Niki Lauda

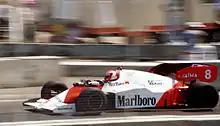
Five years after his first retirement, Lauda won his third title driving a McLaren MP4/2.

Joining Parmalat-sponsored Brabham-Alfa Romeo in 1978 for a $1 million salary, Lauda endured two unsuccessful seasons, remembered mainly for his one race in the Brabham BT46B, a radical design known as the Fan Car: it won its first and only race at the Swedish GP, but Brabham did not use the car in Formula One again; other teams vigorously protested the fan car's legality and Brabham team owner Bernie Ecclestone, who at the time was maneuvering for acquisition of Formula One's commercial rights, did not want to fight a protracted battle over the car, but the victory in Sweden remained official. The Brabham BT46 Alfa Romeo flat-12 began the 1978 season at the third race in South Africa. It suffered from a variety of troubles that forced Lauda to retire the car 9 out of 14 races. Lauda's best results, apart from the wins in Sweden and Italy after the penalization of Mario Andretti and Gilles Villeneuve, were second in Monaco and Great Britain, and a third in the Netherlands.